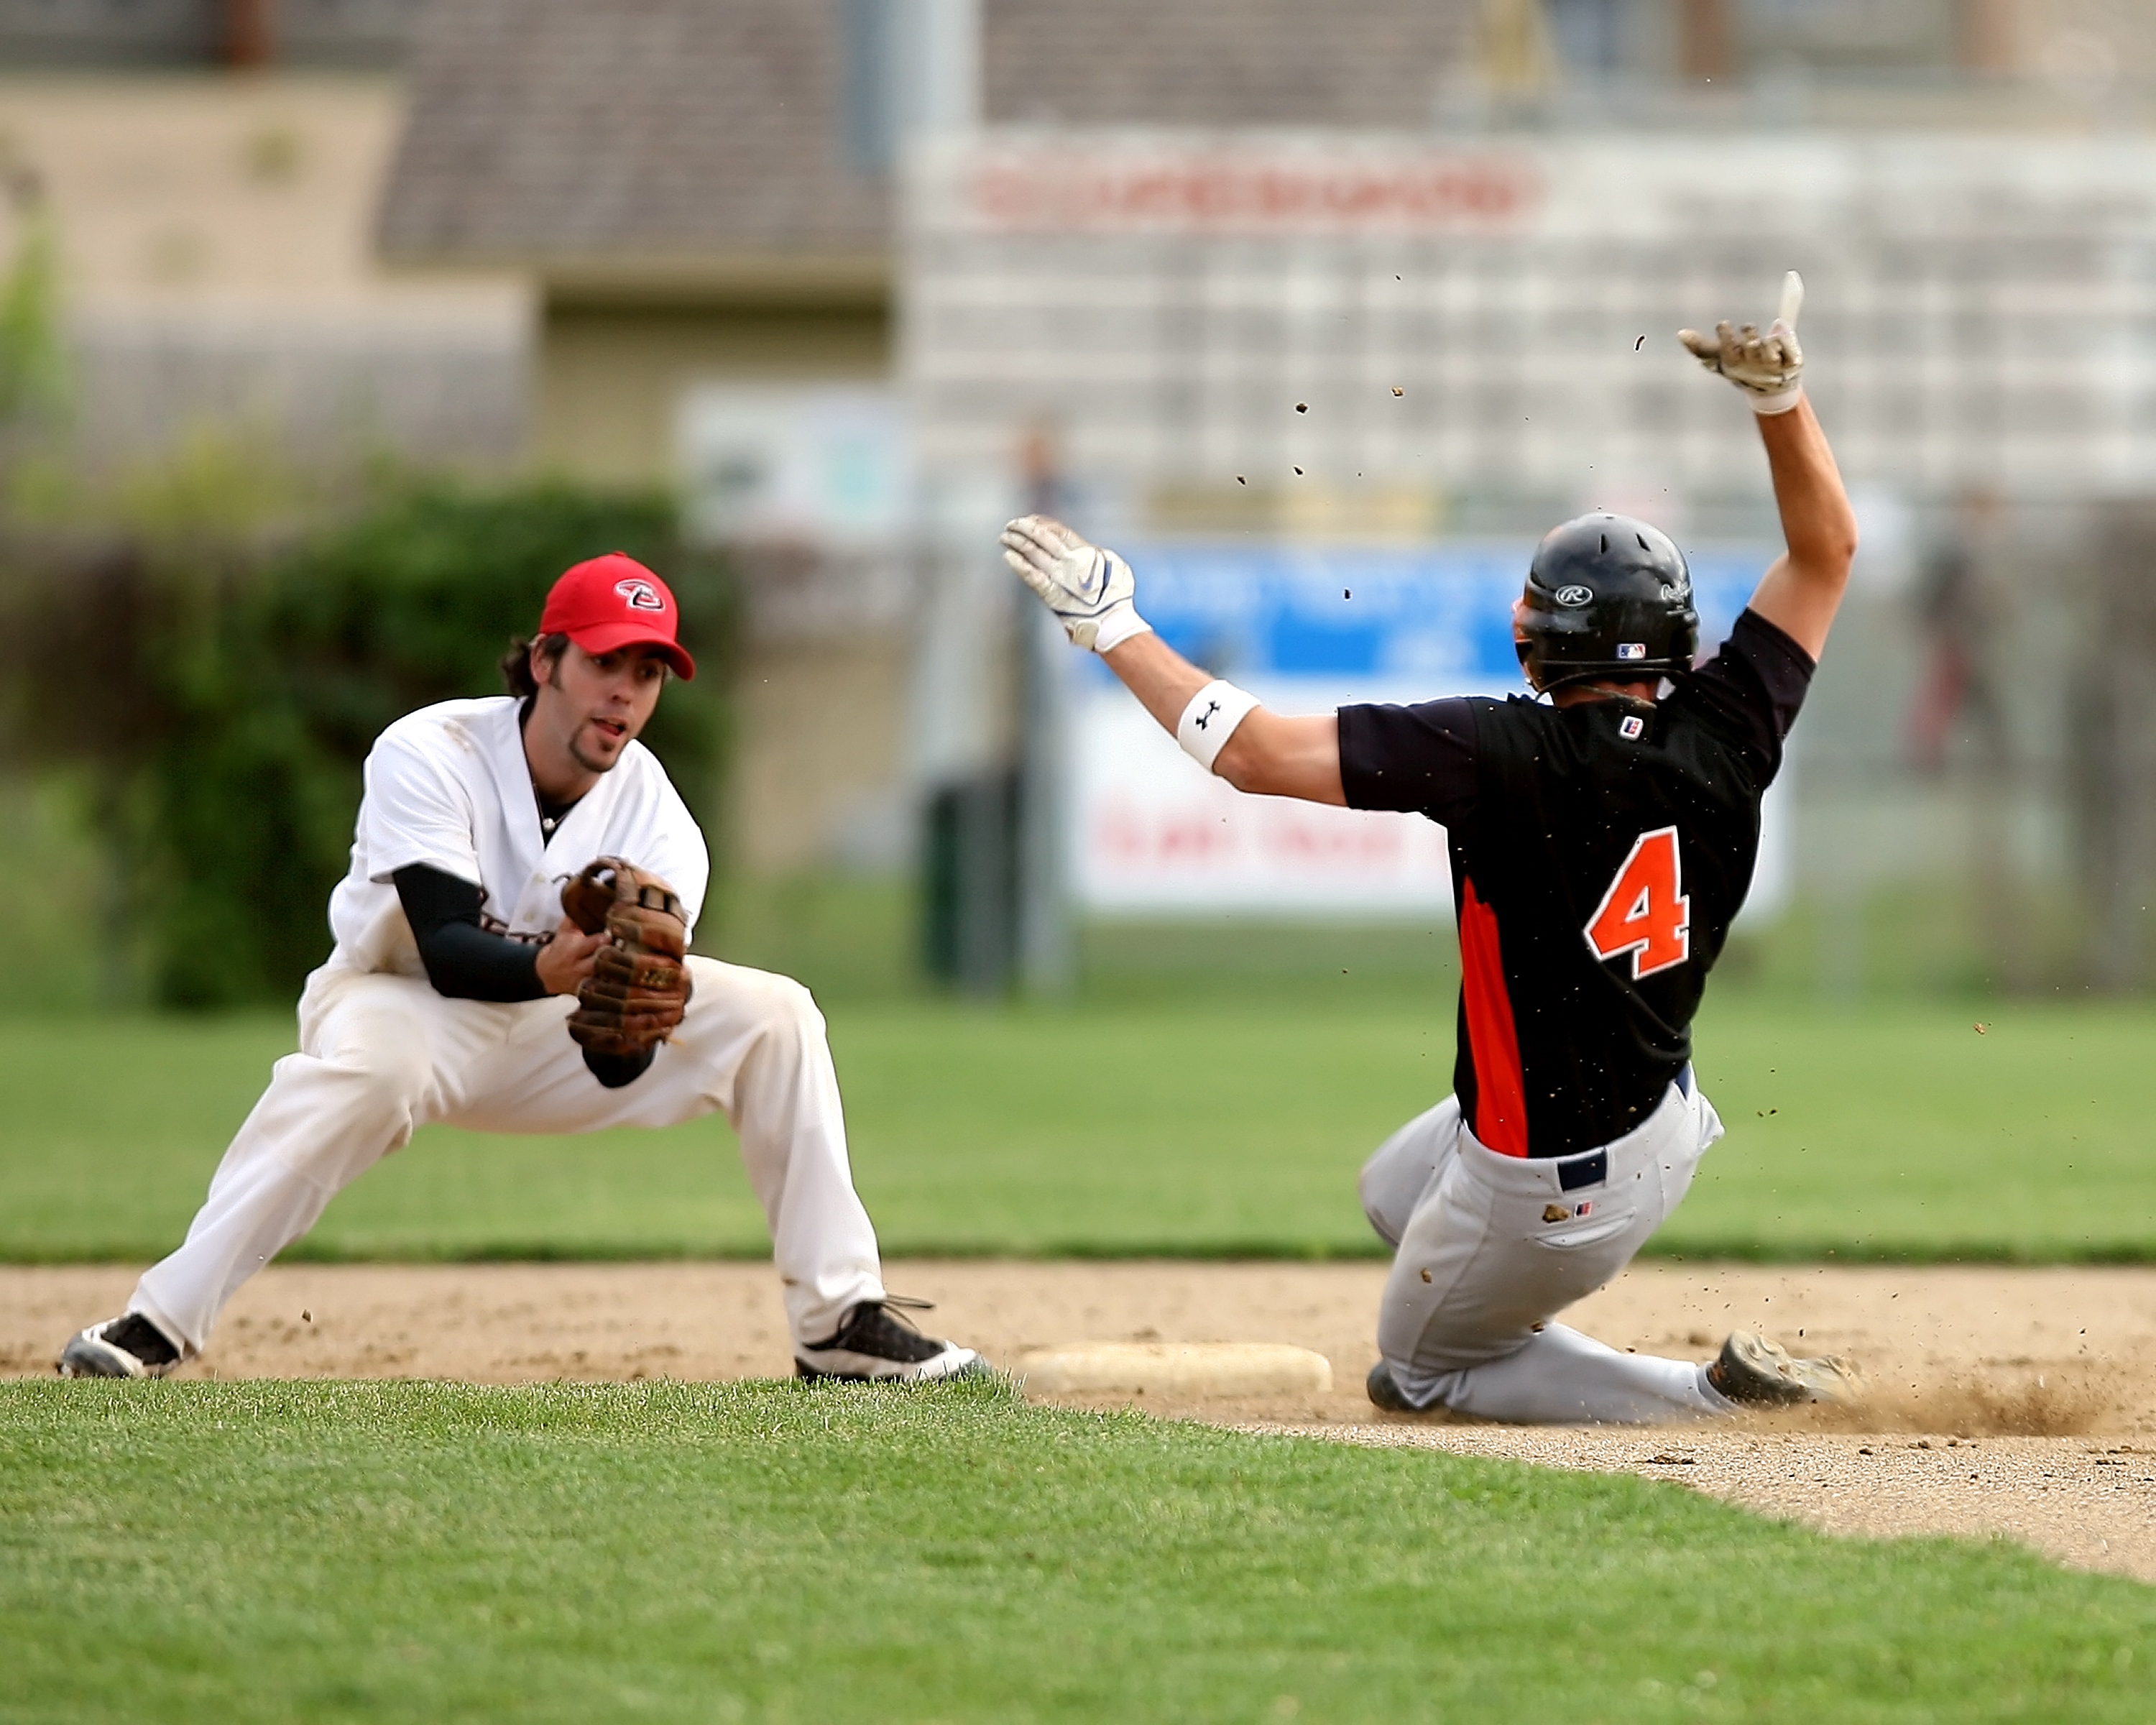
grass, baseball, glove, sport, field, game, play, summer, male, athletic, dirt, action, dust, player, baseball field, pitch, competition, sports, pitcher, helmet, cap, ball, tag, slide, base, athlete, league, baseball player, compete, infield, ball game, second base, team sport, stealing second, infielder, action photo, college baseball, bat and ball games, baseball positions, college softball